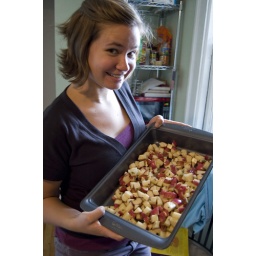
The chopped new potatoes were seasoned with rosemary and sage from Meredith's window box garden. Photo by Meredith Hart